Elena Cattaneo

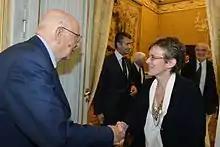
Former President Napolitano and Senator Cattaneo

Cattaneo was appointed to the Senate of Italy as a Senator for life, the youngest in Italian history, by then President Giorgio Napolitano on 30 August 2013, along with Claudio Abbado, Renzo Piano and Carlo Rubbia. Of his choice of her as Senator for Life, President Napolitano said: "choosing her is meant as an appreciation and an encouragement for many Italians of the new generations who commit themselves, amid difficulties, to scientific research”.